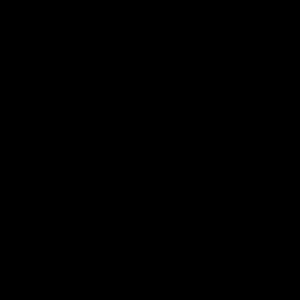
La robe noire du chat est due aux poils noirs et à la peau également pigmentée.
L'anarcho-syndicalisme, syndicalisme libertaire ou syndicalisme anarchiste est un syndicalisme basé sur les principes de fonctionnement de l'anarchisme. Il propose une méthode, le syndicalisme, couplée à l'action directe et à la grève générale expropriatrice, comme moyens de lutte et d'accès vers une société libertaire.
Ralph Hosea Chaplin est un artiste, écrivain et militant ouvrier américain. À l'âge de 7 ans, il fut témoin de la mort d'un travailleur tué par balle durant la grève Pullman à Chicago. Avant de s'installer à Chicago avec sa famille en 1893, il vivait dans le Comté d'Ames au Kansas. Pendant un séjour au Mexique il fut marqué d'apprendre que Porfirio Diaz avait mis sur pied des pelotons d'exécution, et devint un sympathisant d'Emiliano Zapata. À son retour, il occupa différentes responsabilités syndicales, souvent très mal rémunérées. Certaines de ses premières illustrations furent effectuées pour l'International Socialist Review ainsi que d'autres publications de Charles Hope Kerr.
Le symbolisme de l'anarchie permet de représenter les idéaux de l'anarchie et du mouvement libertaire.